St Donat's Castle

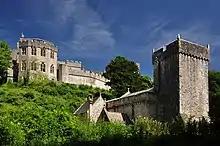
The castle seen from St Donat's Church, in 2010

During World War II, the castle was requisitioned by the War Office for use by British and American personnel for training purposes. In October 1939, the 2/5th Battalion of the British Army's Welch Regiment arrived at the castle; two years later, Auxiliary Territorial Service personnel were also stationed at the site. In 1944, it was used by the US 2nd Infantry Division as a command post, and Allied soldiers injured in the Normandy landings were treated and housed there. Hearst did not return after the war but continued to lend the castle to friends; Bob Hope, the comedian, stayed in May 1951 during his visit for a golf tournament at Porthcawl.